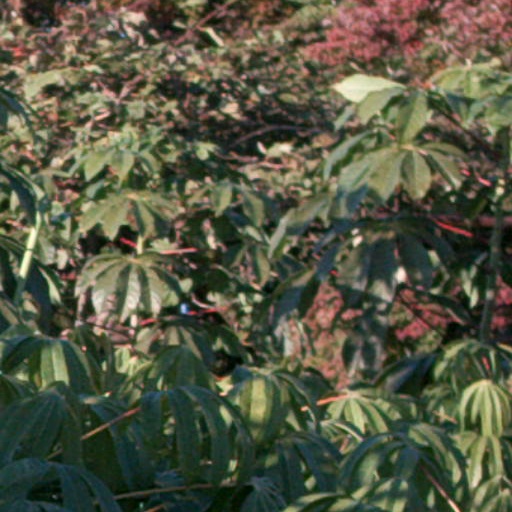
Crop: cassava